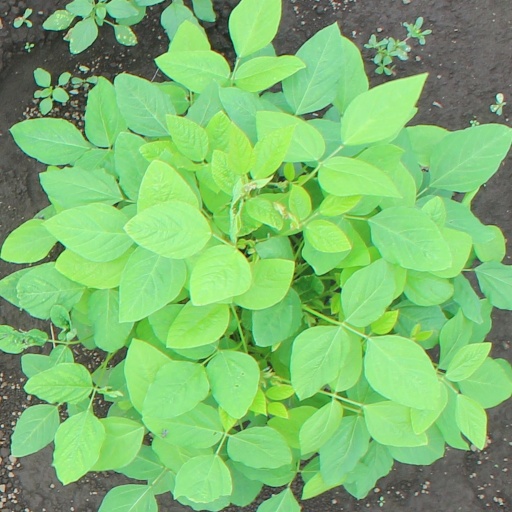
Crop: soybean